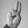
ASL letter: U